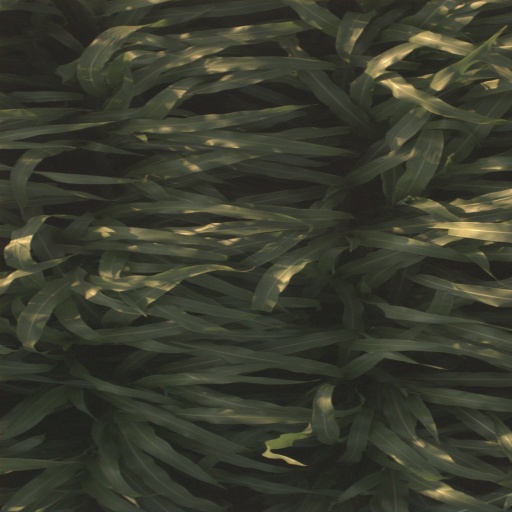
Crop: sorghum